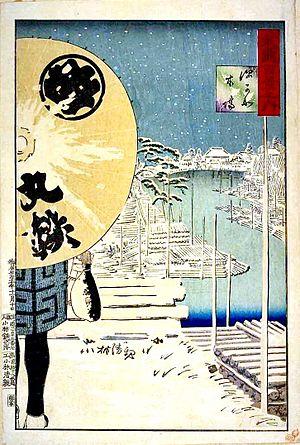
Kobayashi Kiyochika est un artiste japonais du style ukiyo-e durant l'ère Meiji.